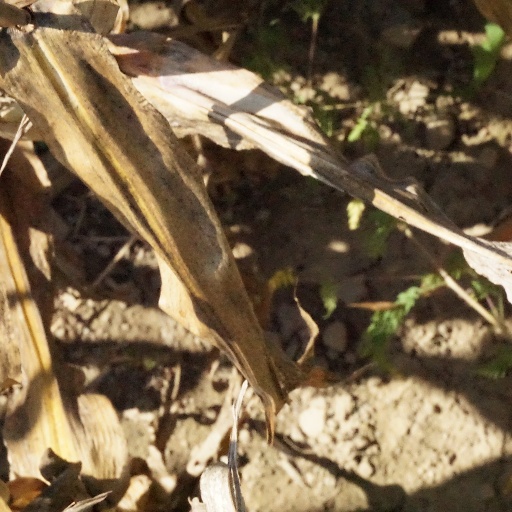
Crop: maize; corn